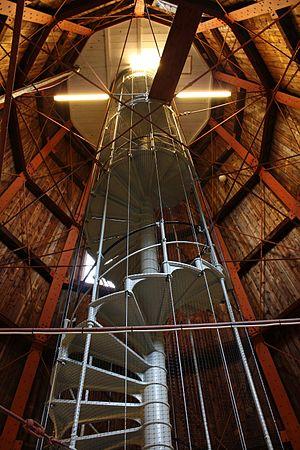
Le phare de Gotska Sandön est un phare situé sur l'île de Gotska Sandön au nord de l'île de Gotland, appartenant à l'unique commune de Gotland, dans le Comté de Gotland.
Gotska Sandön, toponyme suédois signifiant littéralement « l'île de sable de Gotland », est une île de la mer Baltique dans le comté de Gotland, en Suède. L'île est très isolée, située à 38 kilomètres au nord de l'île de Fårö, une autre île juste au nord de Gotland. Elle constitue la partie émergée d'un long récif la reliant à Gotland formé par les moraines datant des dernières glaciations. La côte de Gotska Sandön est dominée par des plages et dunes tandis qu'à l'intérieur des terres s'étend une vaste forêt de pins parsemées de quelques dunes fixées formant les rares reliefs de l'île dont son point culminant avec 42 mètres d'altitude. Le climat relativement sec et le sol sablonneux ne contribuent pas au développement de la flore, plutôt pauvre hormis dans les quelques dépressions qui parviennent à conserver l'humidité, et de la faune, à l'exception de nombreux insectes rares, des oiseaux de mer et des phoques sur le littoral qui parviennent à s'affranchir de l'isolement de l'île plus facilement que des espèces strictement terrestres. Gotska Sandön est tout de même appréciée par les visiteurs pour son avifaune et ses mammifères marins.